Mardi Gras in Mobile, Alabama

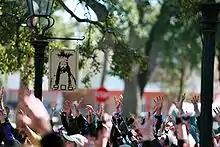
Revelers outside of Joe Cain's former home on Augusta Street, with their hands outstretched. They are begging for throws from the Cain's Merry Widows.

For many of the Mardi Gras parades in Mobile, members of societies on floats toss gifts to the general public, known as throws, that include plastic beads, moonpies, doubloon coins, decorated plastic cups, candy, wrapped cakes/snacks, stuffed animals, and small toys, footballs, frisbees, or whistles.